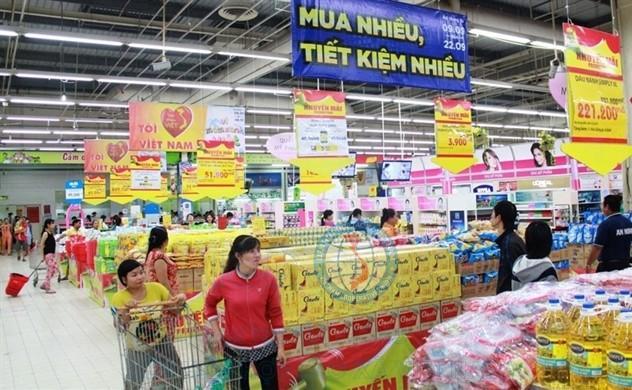
có một người phụ nữ mặc áo đỏ đang đứng trước một chiếc xe đẩy siêu thị